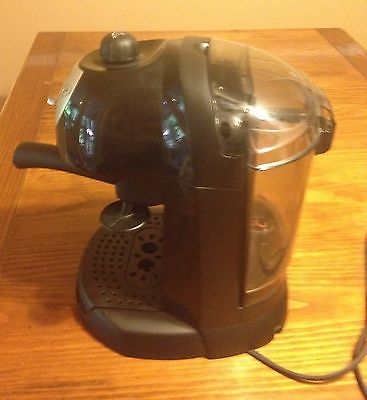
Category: coffee maker